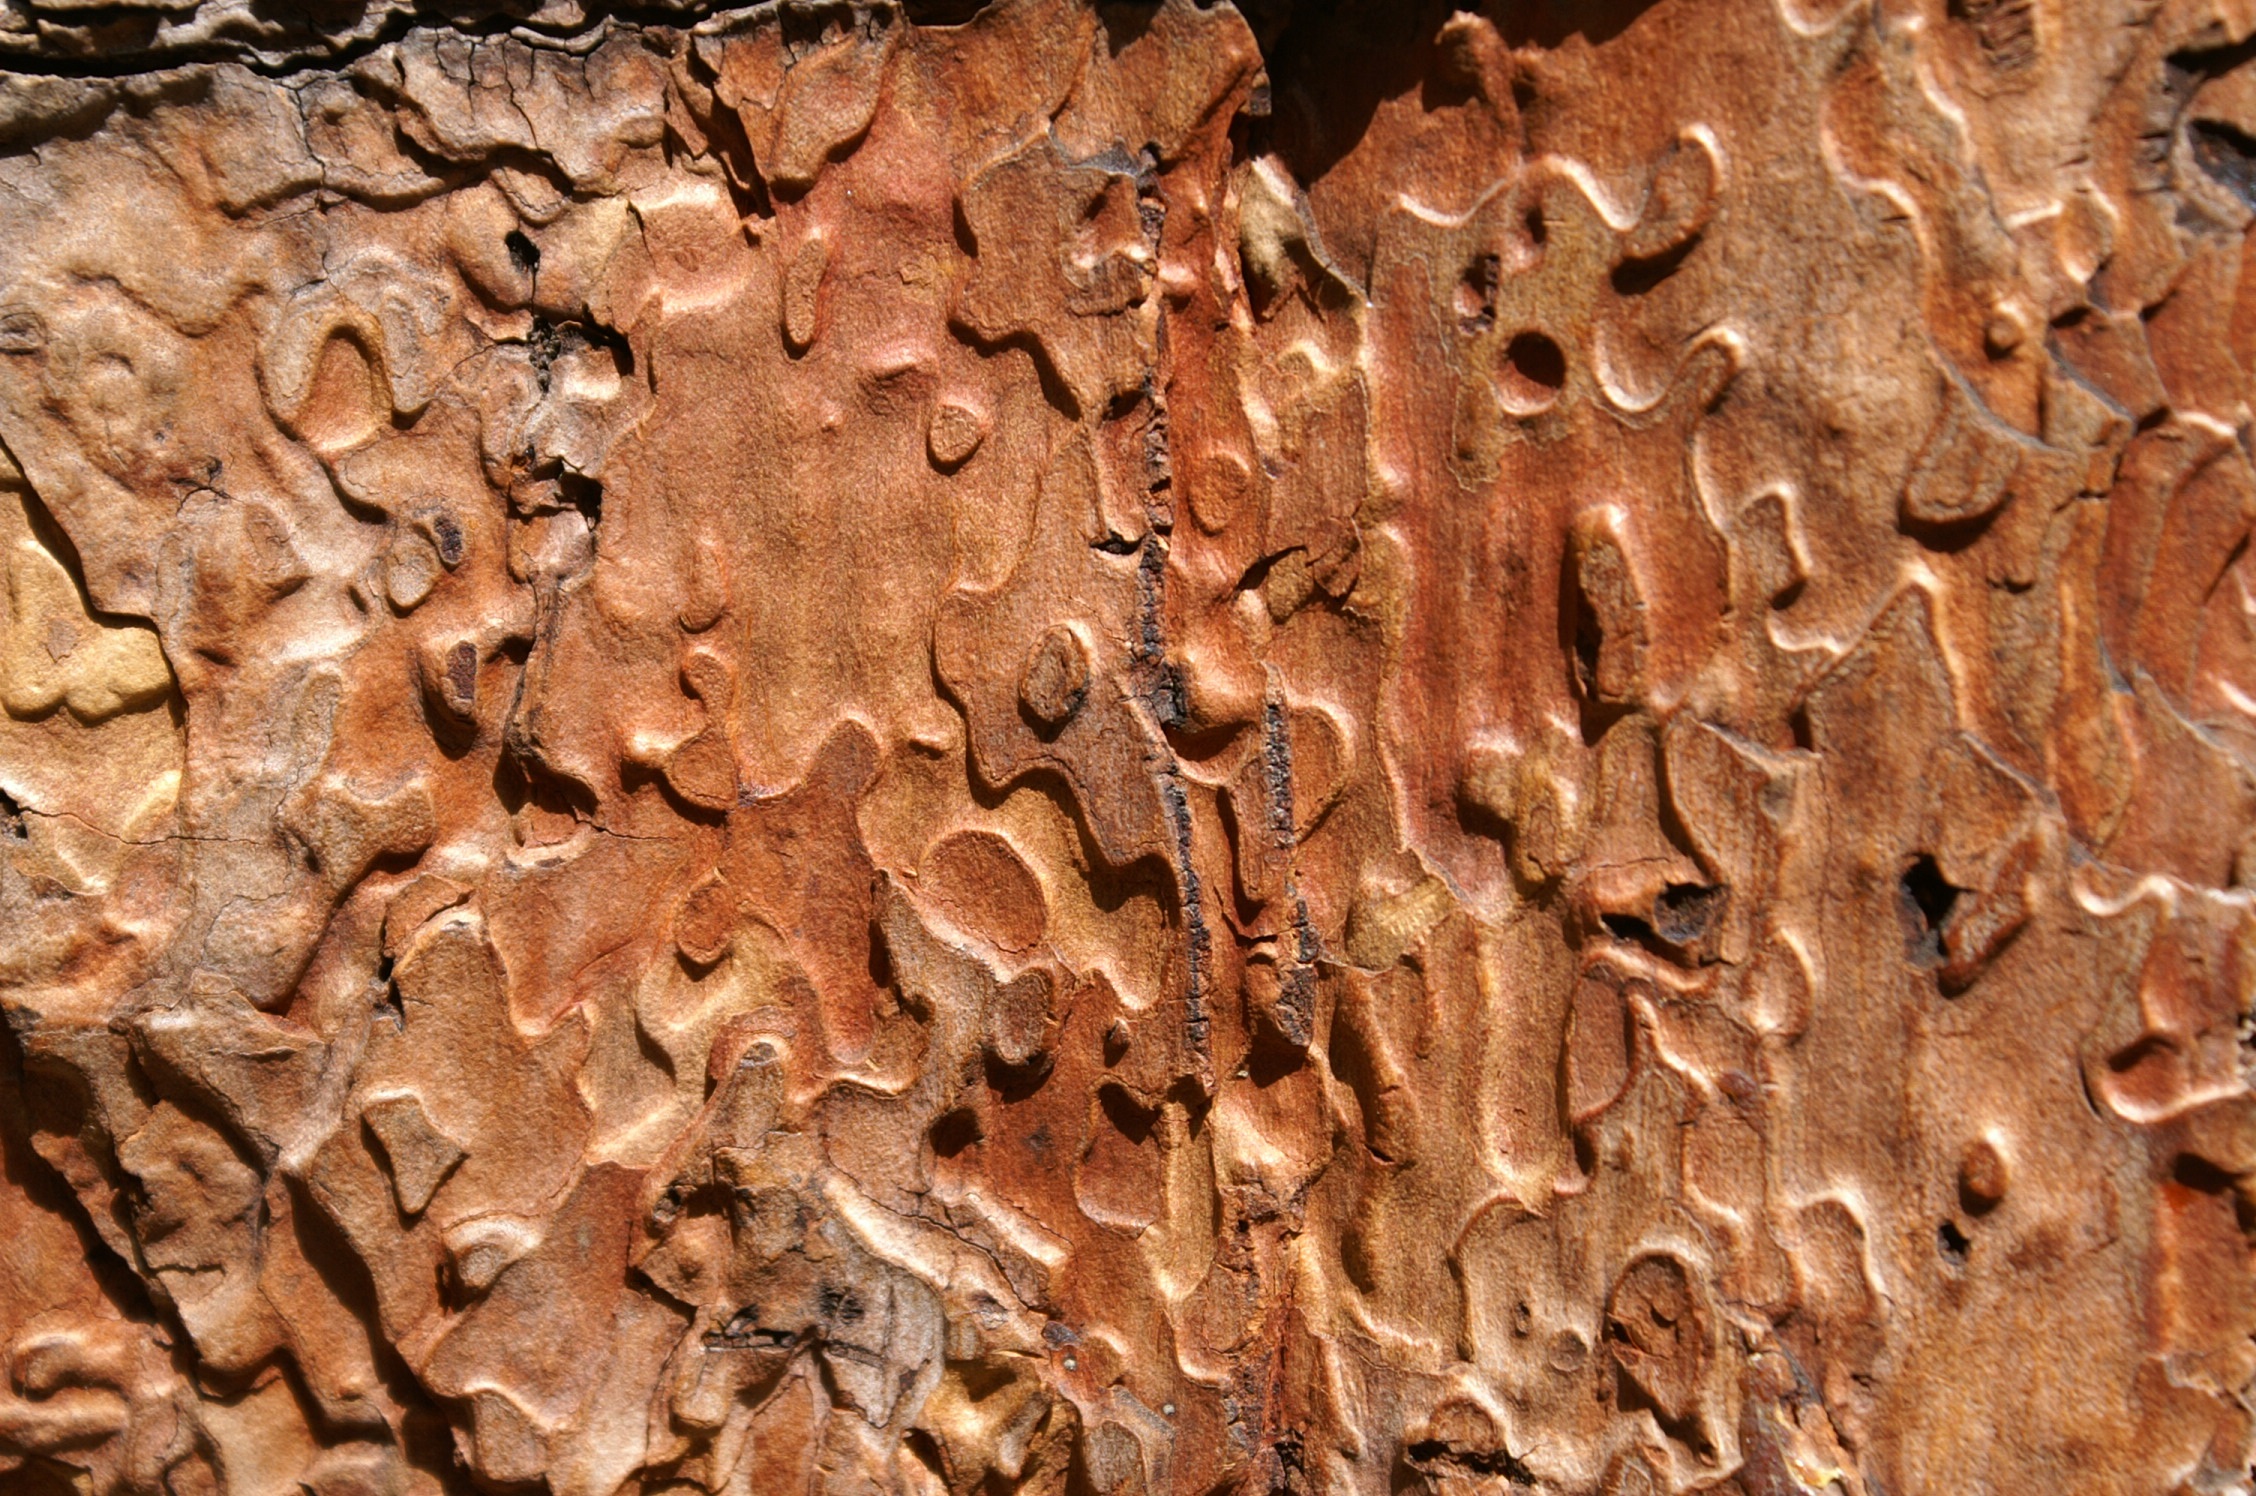
tree, nature, structure, wood, texture, leaf, trunk, formation, pattern, food, insect, brown, soil, dessert, material, close up, carving, macro photography, ancient history, membrane winged insect